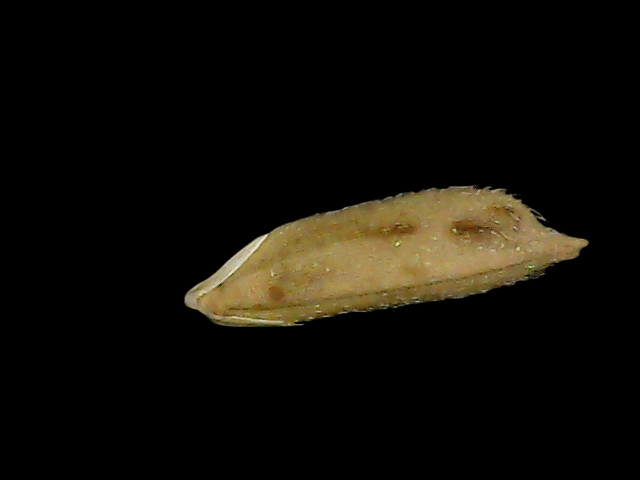
Rice variety: Bd49